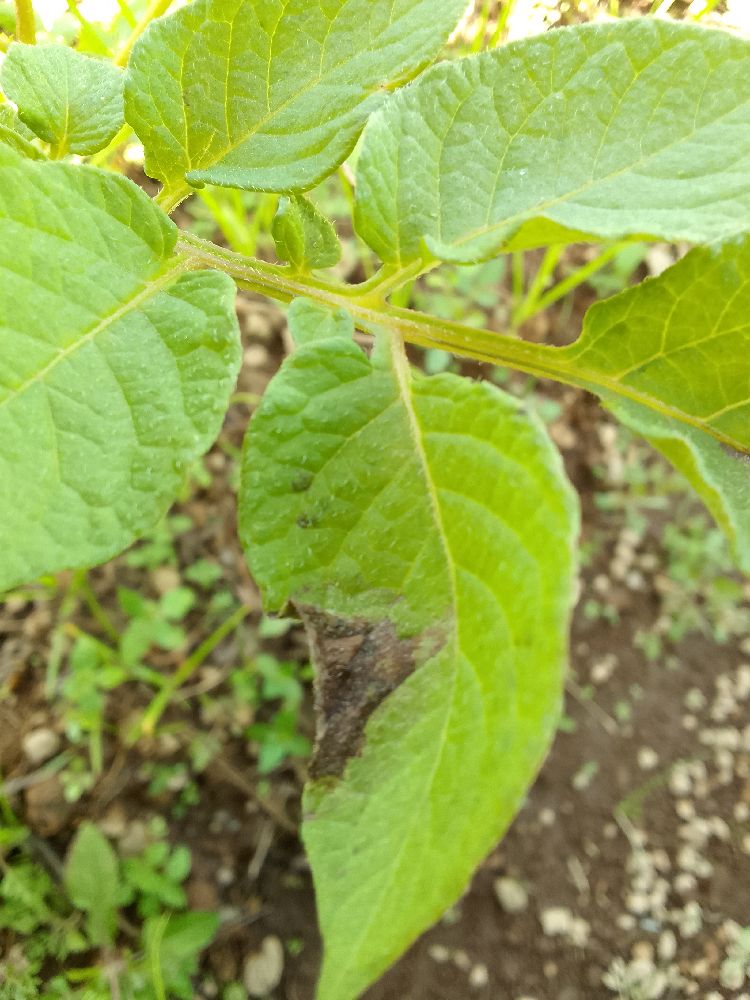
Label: Late blight